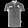
Label: T - shirt / top